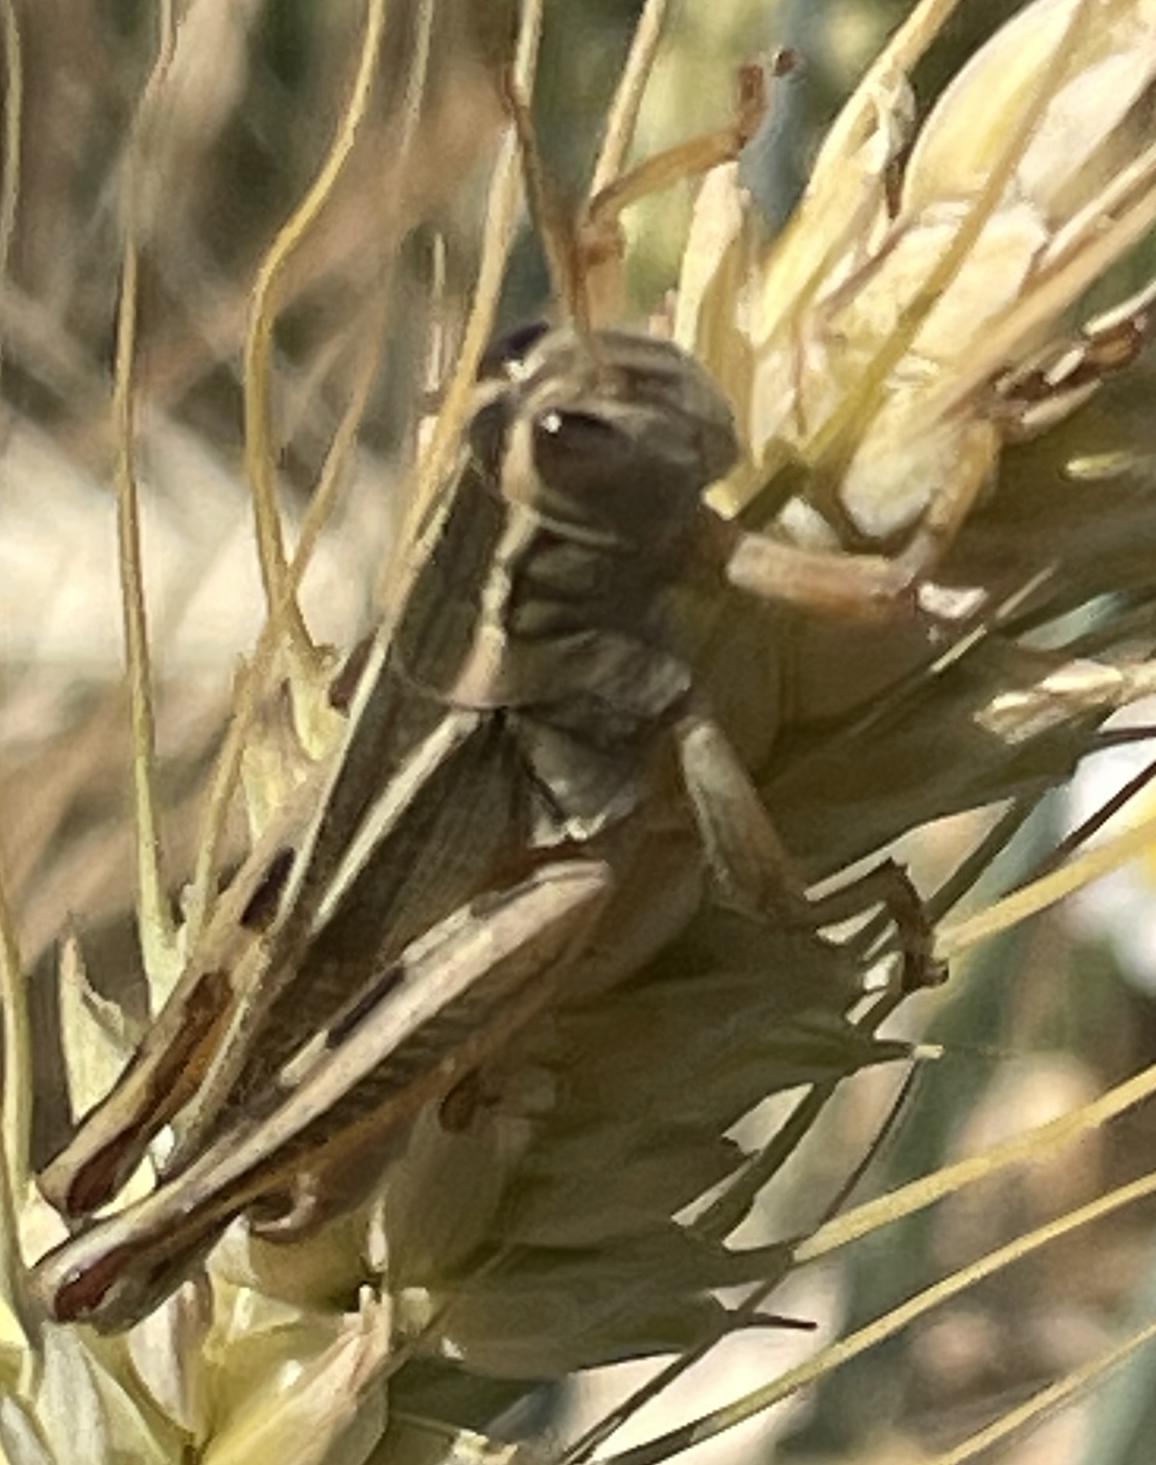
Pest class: occasional_pest